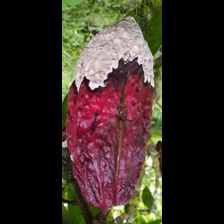
Label: moniliophthora